USS Tangier (AV-8)

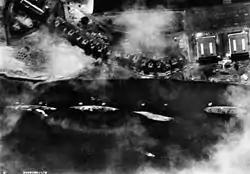
7 December 1941: Photograph taken from a Japanese Navy plane during the attack. Ships are (from left to right): "Detroit" (CL-8), "Raleigh" (CL-7) (listing), "Utah" (AG-16) (capsized) and "Tangier" (AV-8),

In the air were aircraft from "Tangier", among them a PBY-5 Catalina aircraft that was conducting an assigned search mission on 7 December 1941. This aircraft was attacked by a formation of approximately nine enemy aircraft and succeeded in defeating the surprise attack and landing safely, only to discover the devastation on land after the bombing of Pearl Harbor.